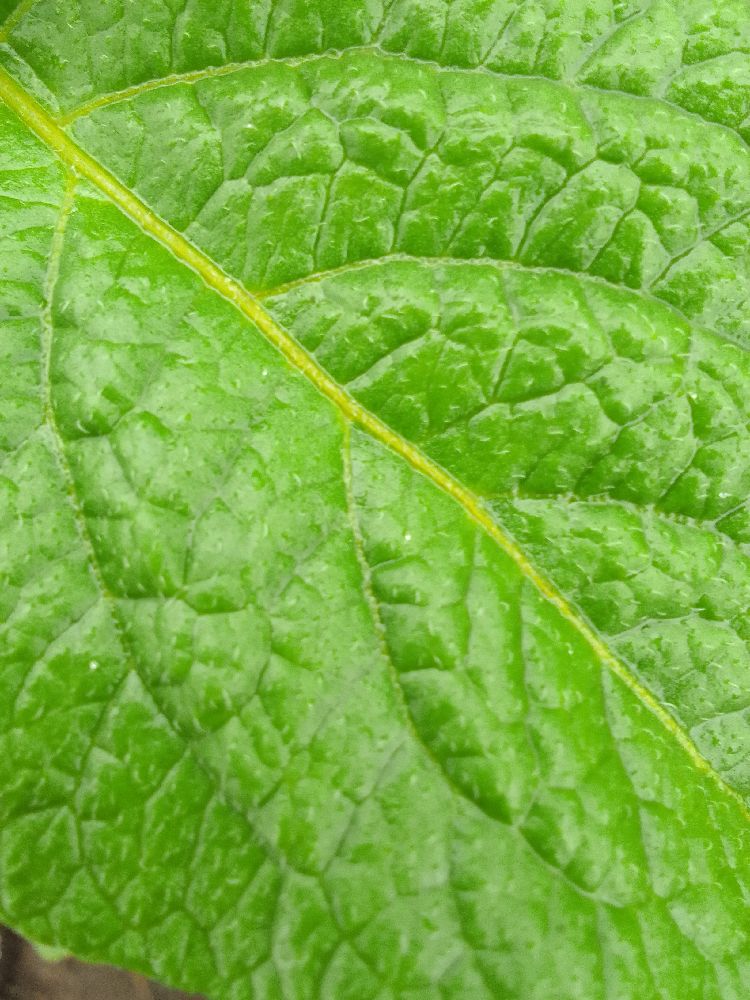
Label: Healthy